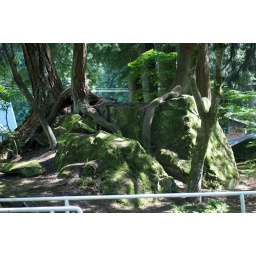
These trees grew up over large rocks